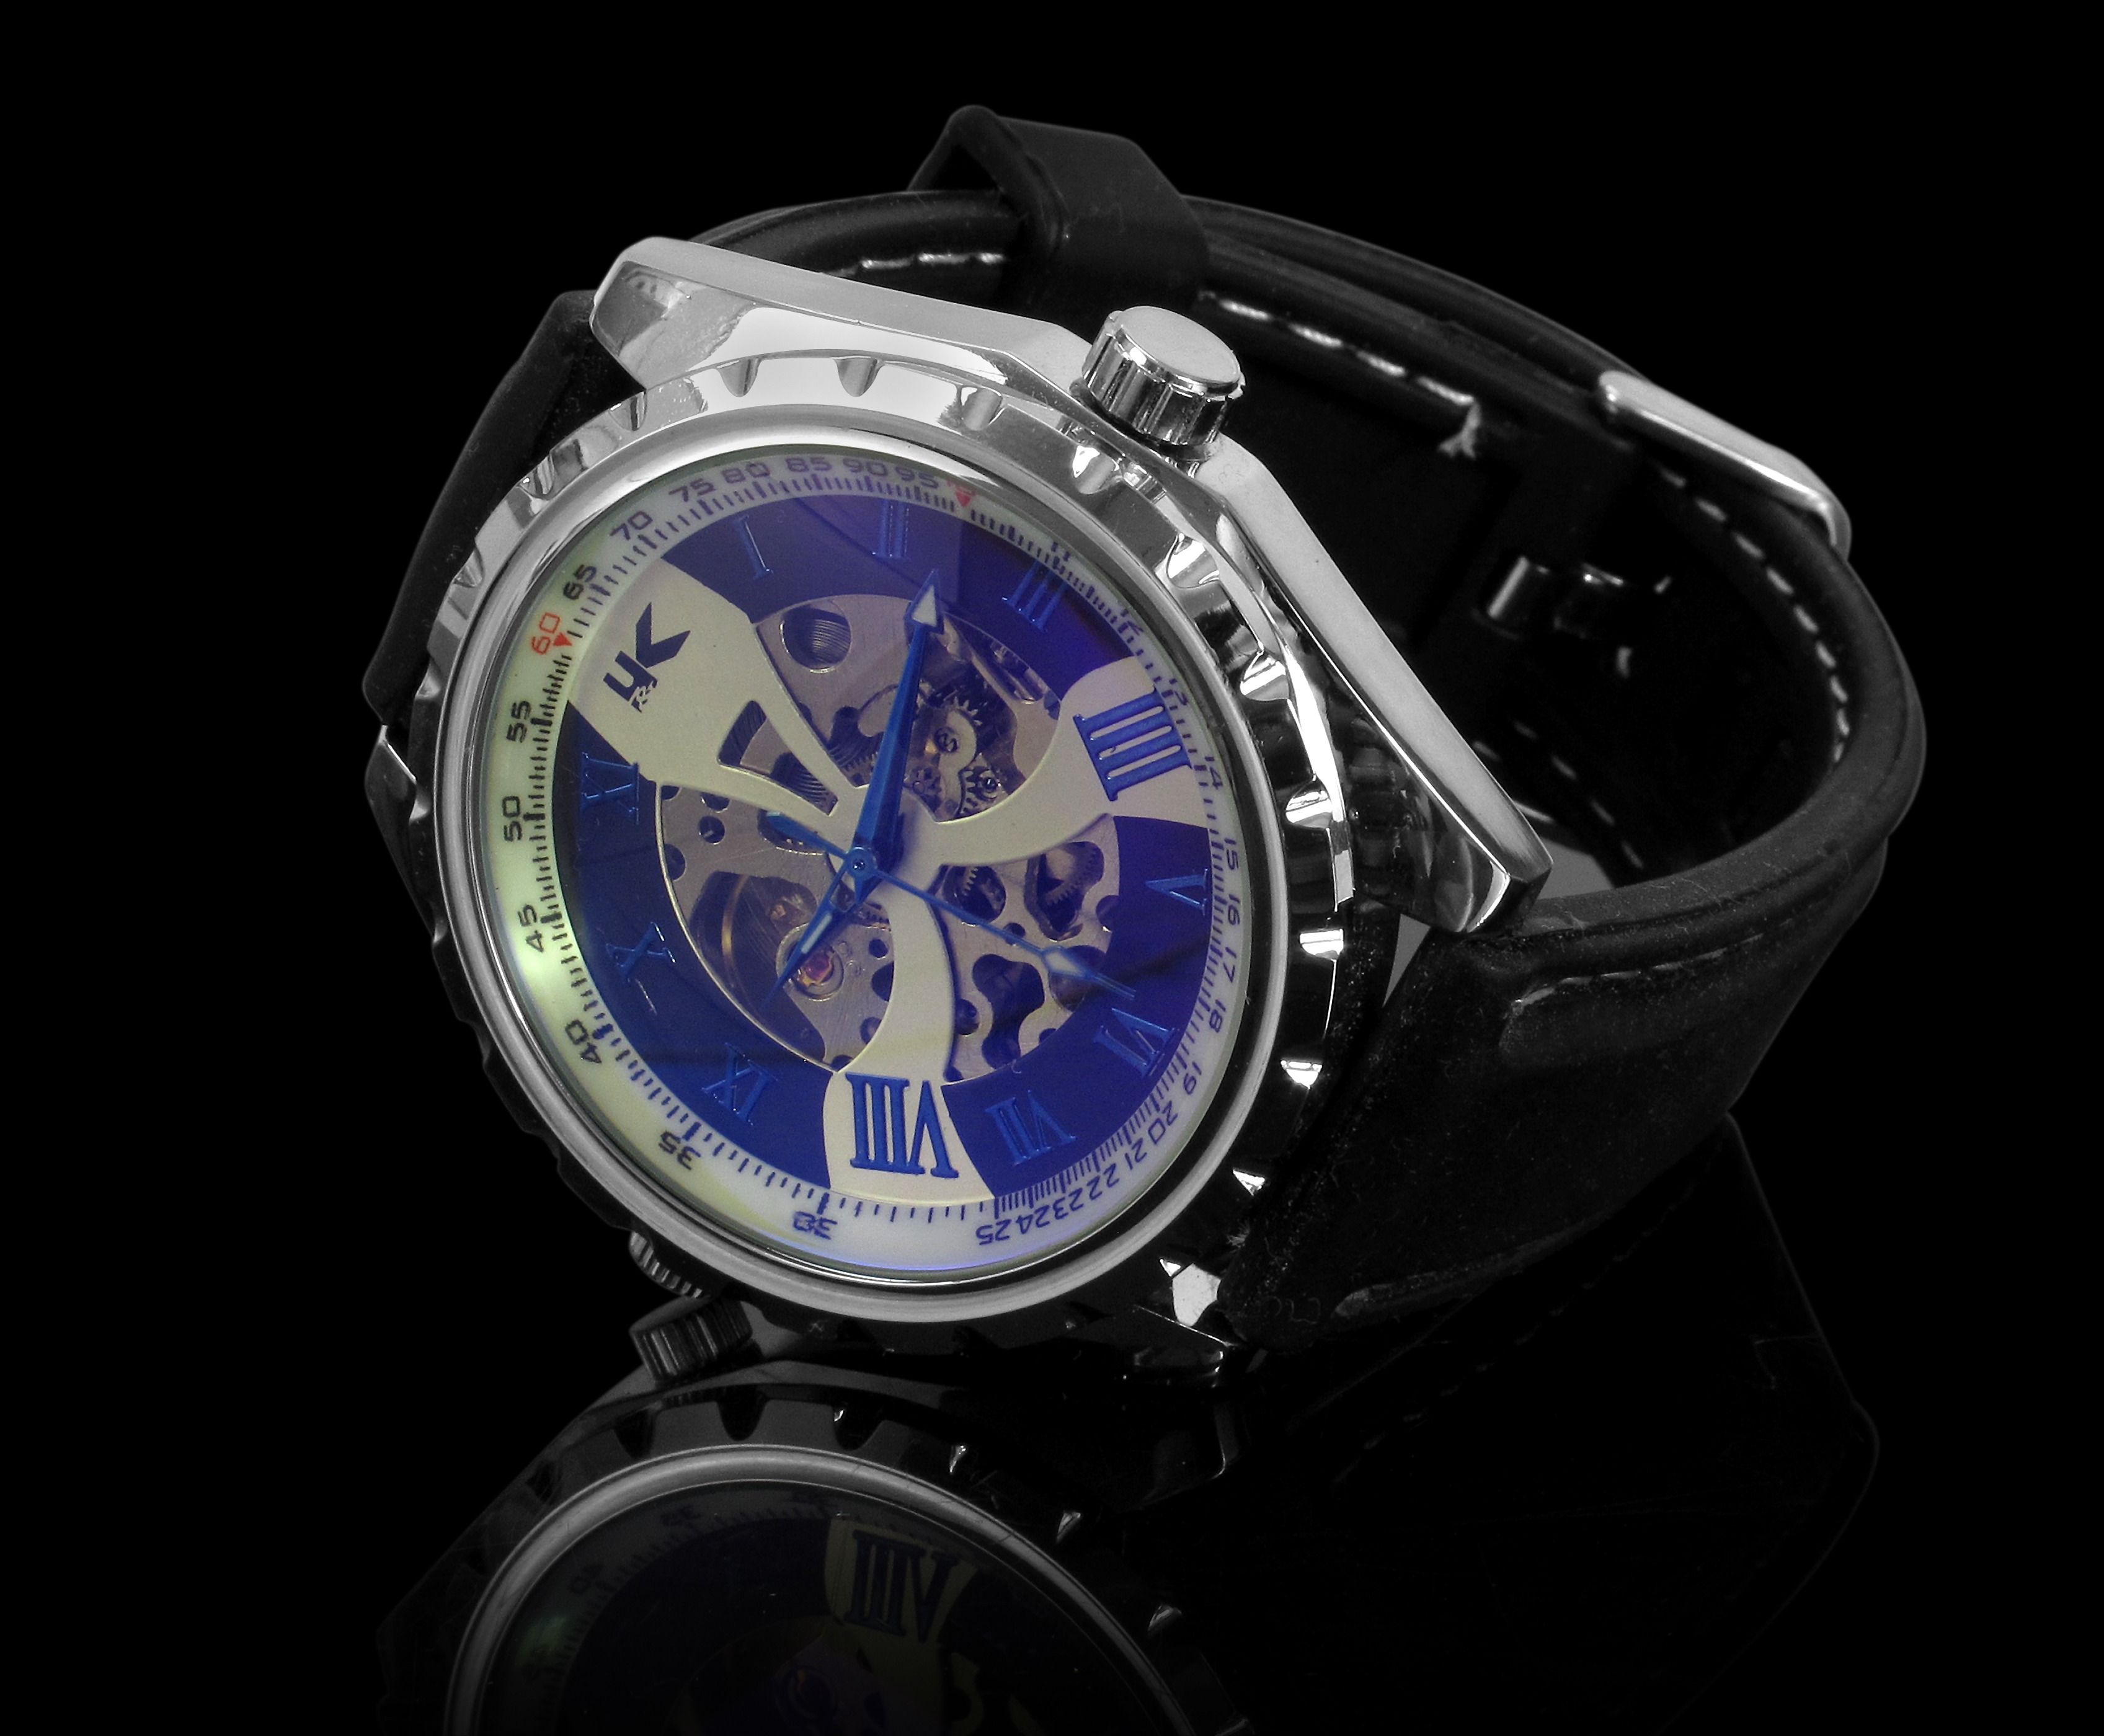
watch, hand, time, free photos, wrist watch, strap, mineral, packshot, male watch, platinum